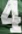
Number: 4